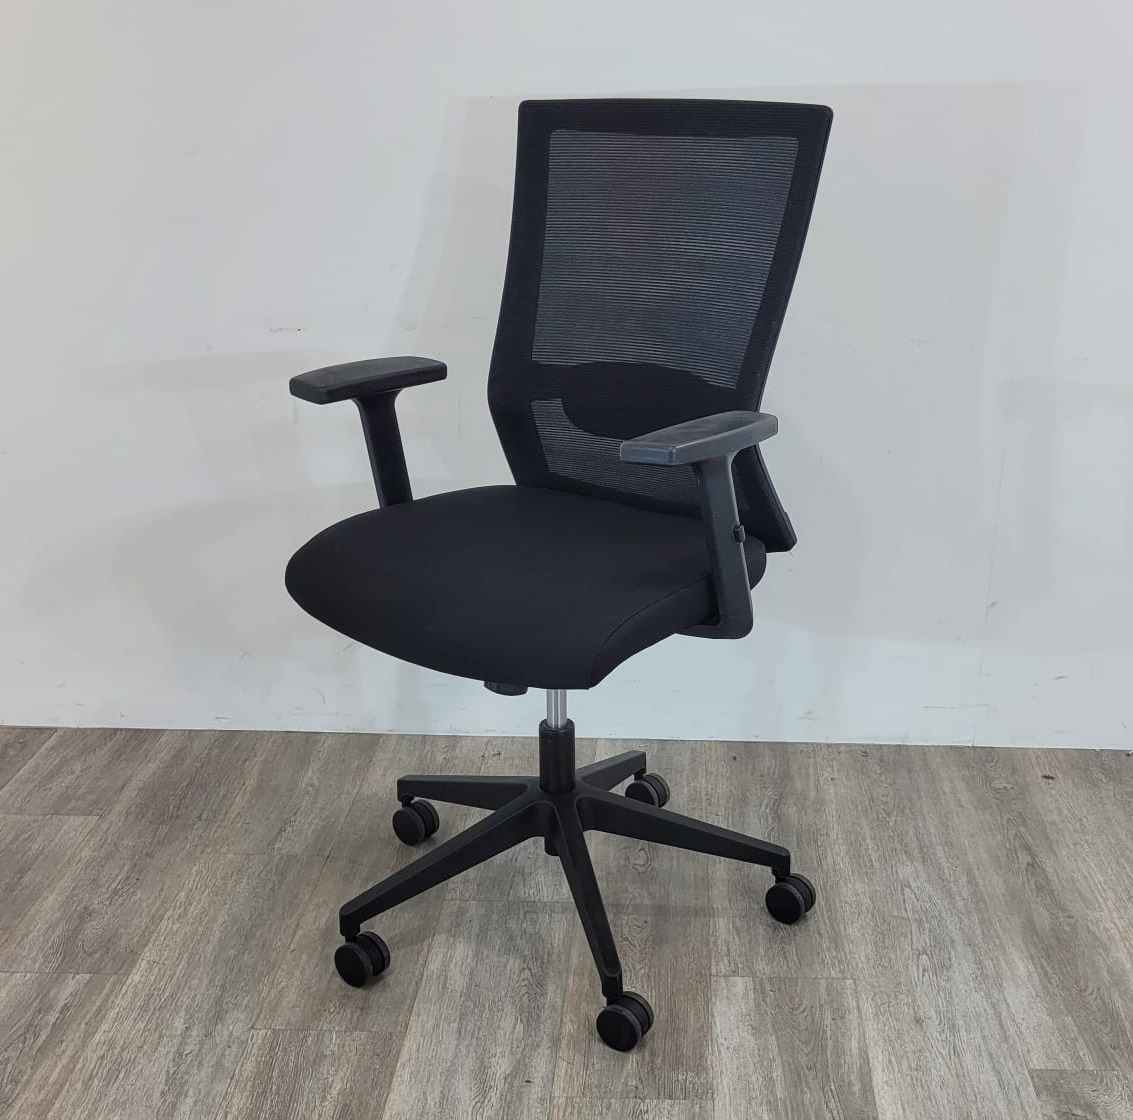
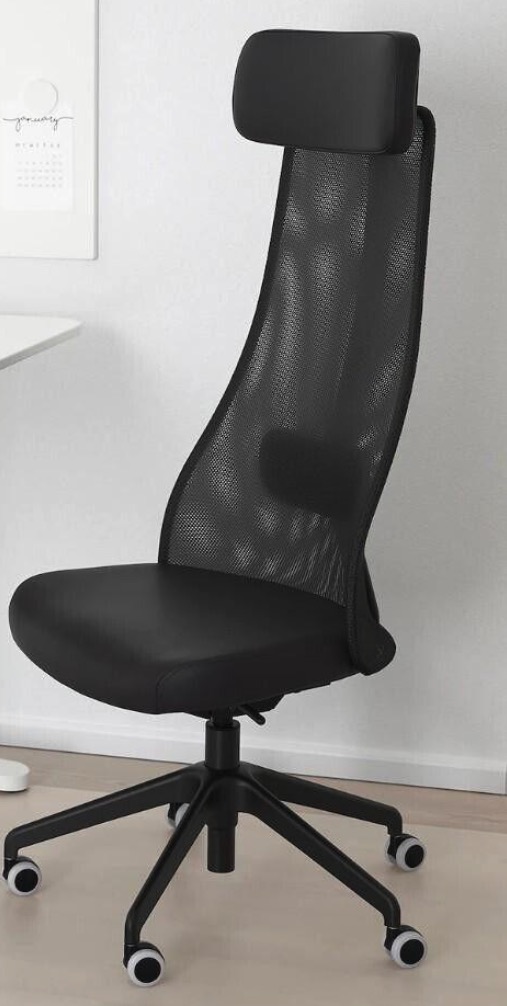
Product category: items_chair
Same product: no